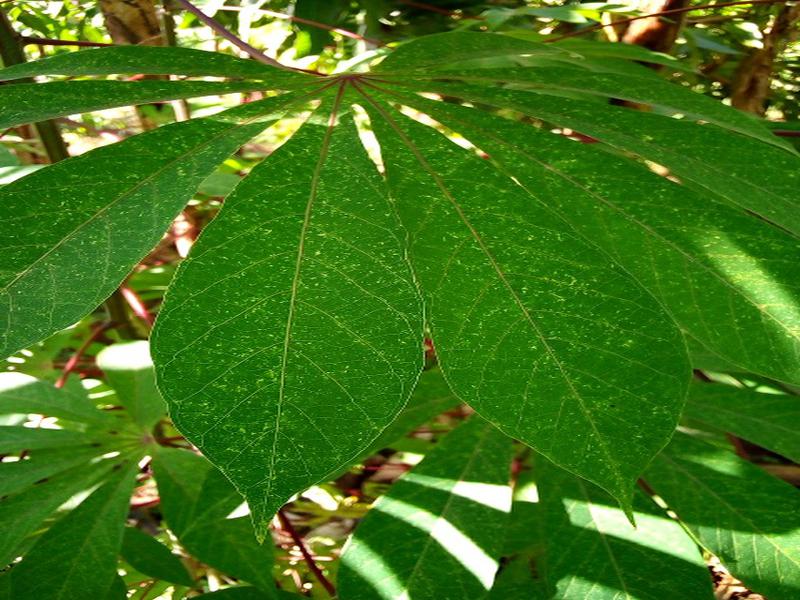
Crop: cassava
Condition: green_mottle